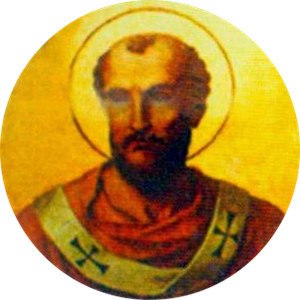
Paverækken / 1. årtusinde / 6. århundrede
Dette er en liste over paver, den romersk-katolske kirkes overhoved. Paverækken strækker sig tilbage til apostlen Peter.